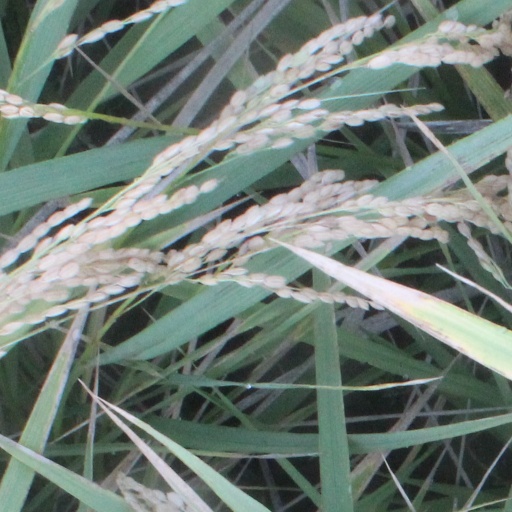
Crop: rice